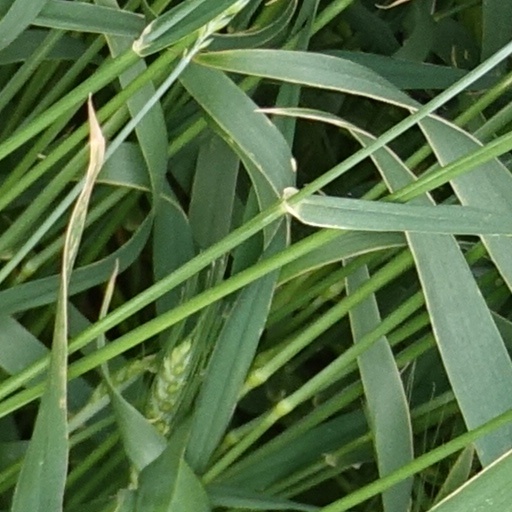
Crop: wheat